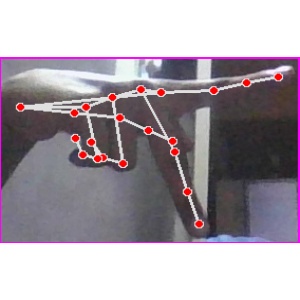
अक्षर: प